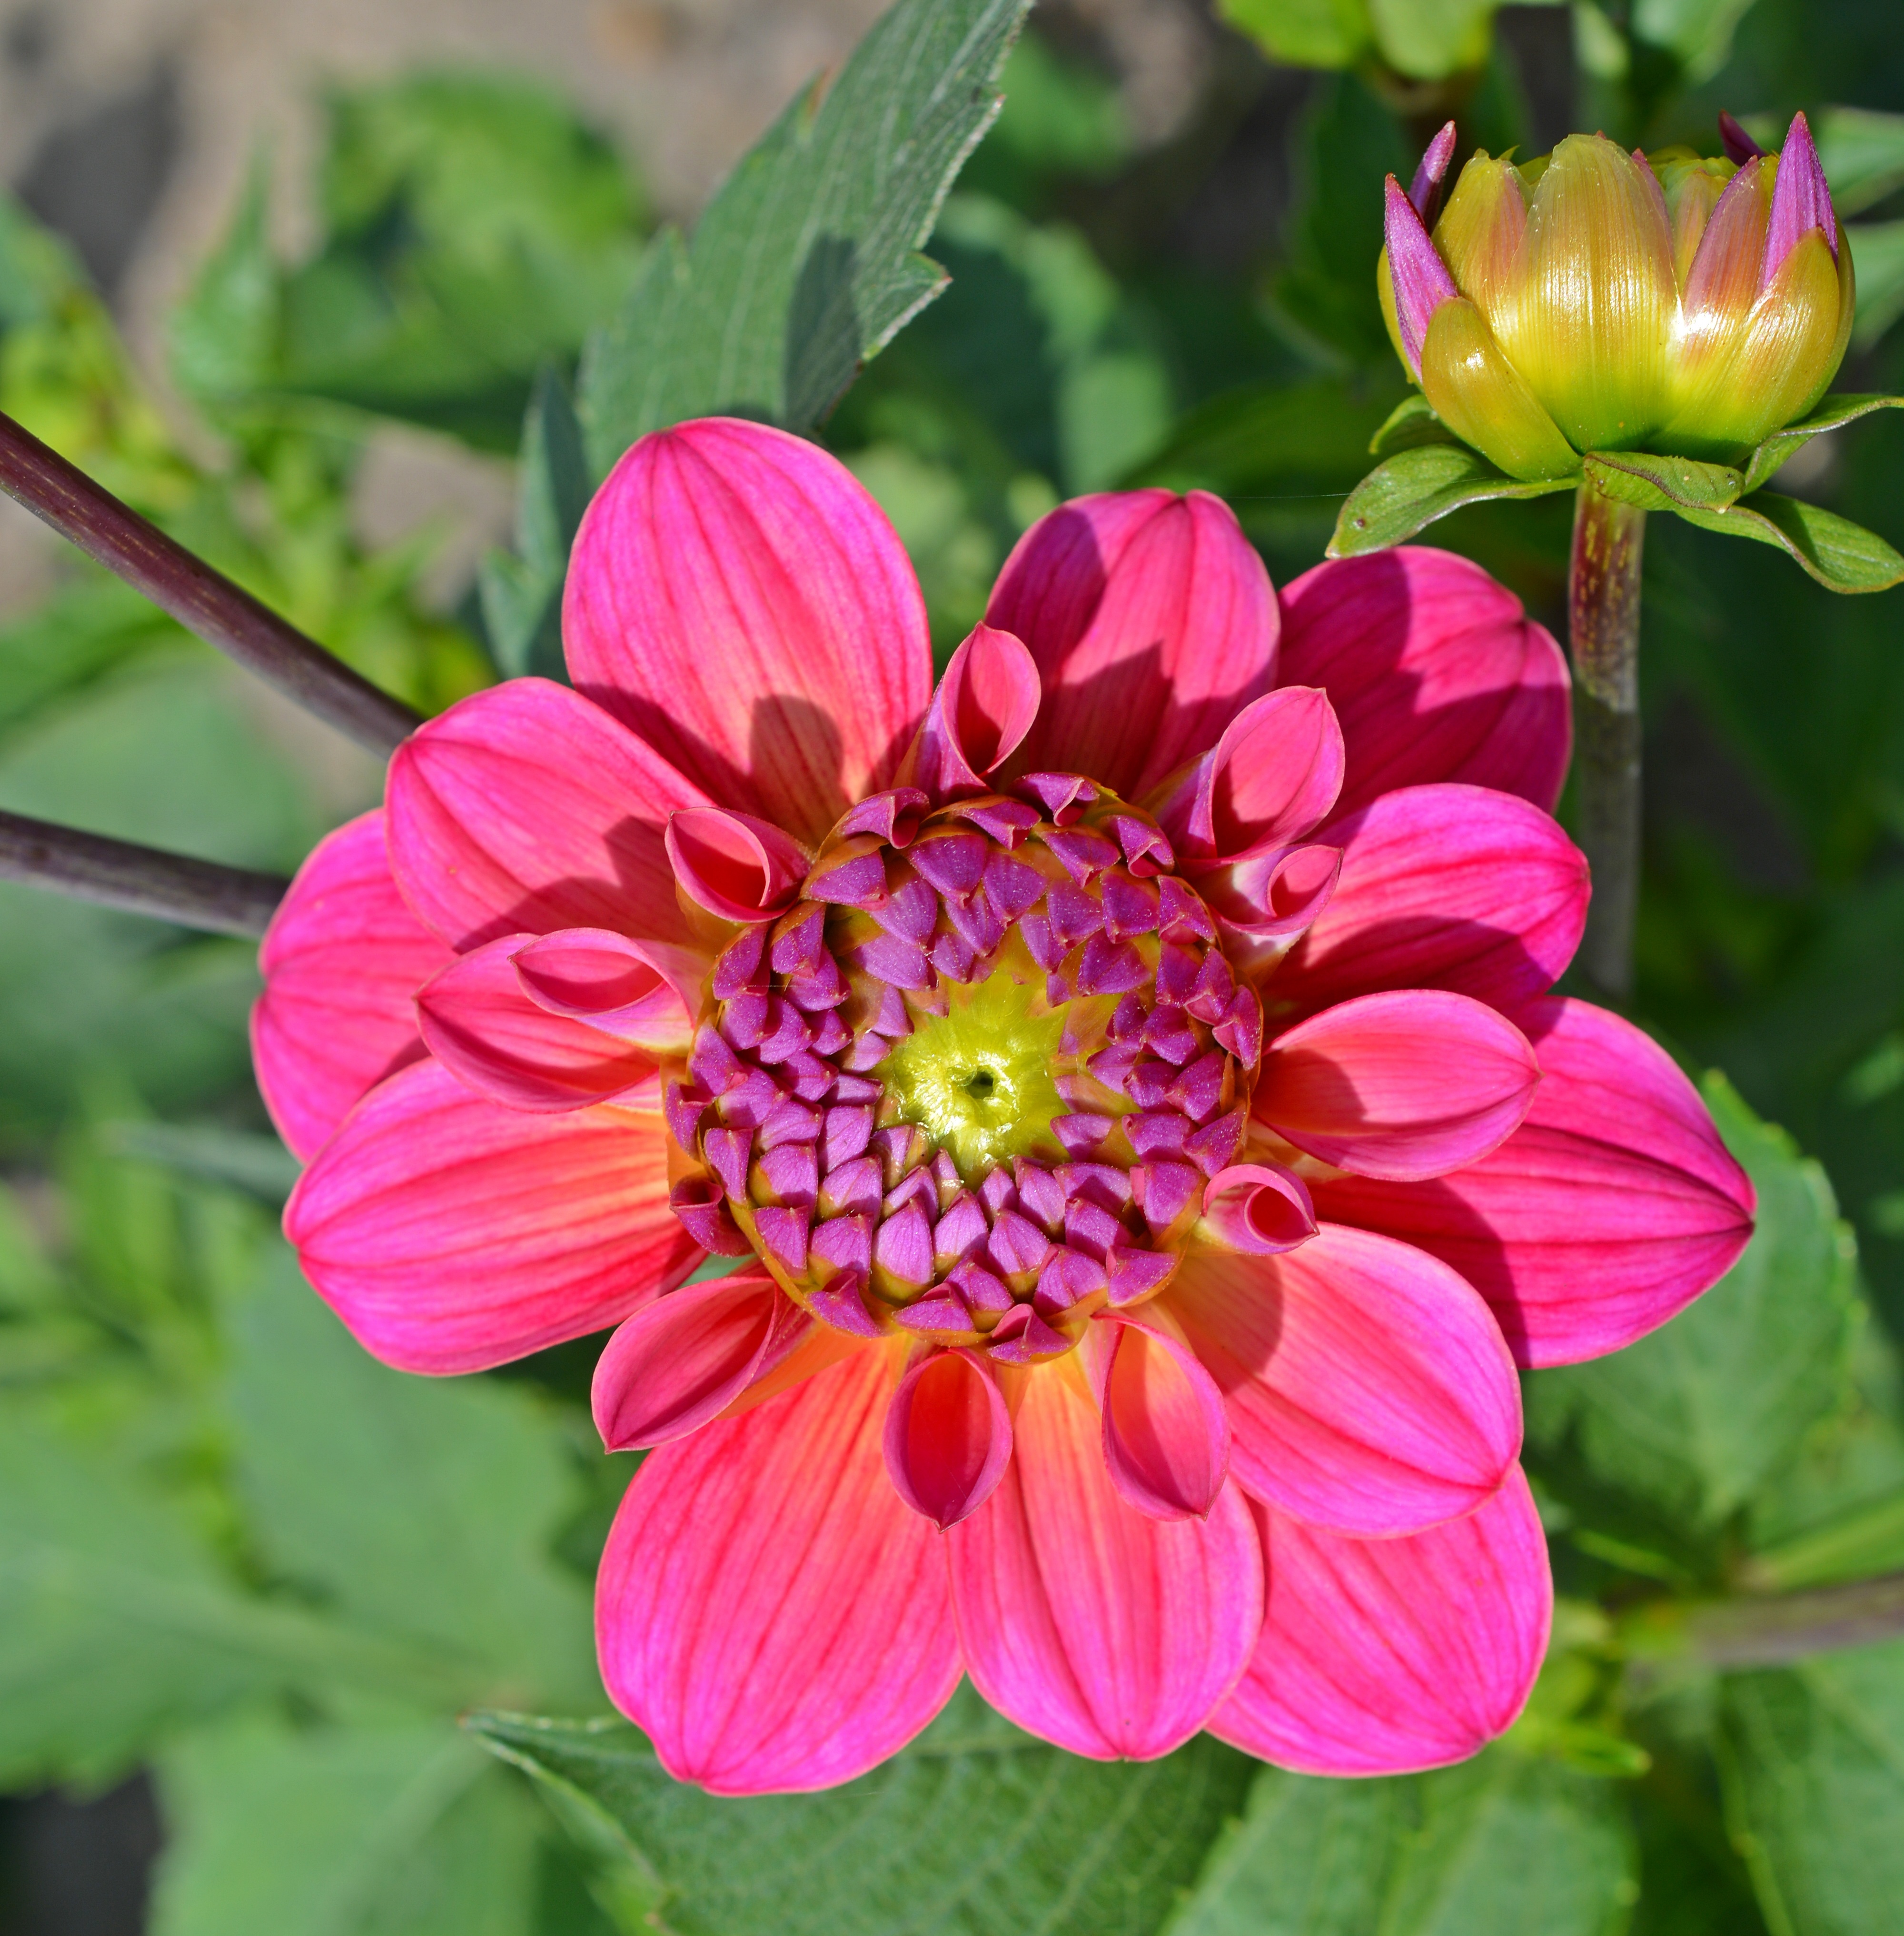
blossom, plant, flower, petal, bloom, pink, dahlia, flower garden, garden plant, flowering plant, daisy family, annual plant, land plant, garden cosmos